Programme for People and Planet

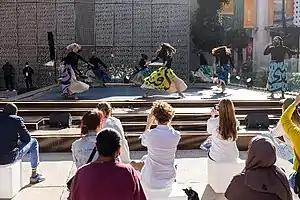
Cultures in Conversation event "The Wider the Vision, the Narrower the Phrase" during Global Goals week

Throughout its six months of programming, the Programme for People and Planet provided a platform that enabled partnerships and reinforced the world's commitments to address global issues. Several announcements, commitments and initiates were launched as part of the events hosted by the Programme.